Henry Baigent

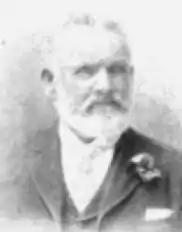
Henry Baigent

Henry Baigent (1844 – 31 August 1929) was a timber miller, and served as a city councillor and mayor of Nelson, New Zealand. He founded the Nelson firm of H Baigent and Sons Ltd. His funeral was noted as one of the largest that had ever taken place in Nelson.